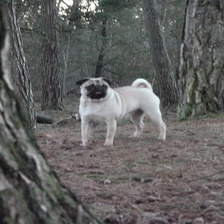
Species: dog
Breed: pug